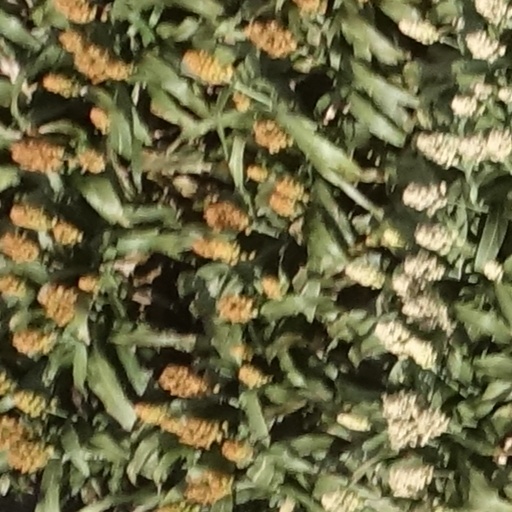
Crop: sorghum